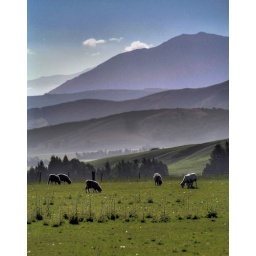
New Zealand sheep graze in a pasture on the road from Queenstown to Te Anau